Before Crisis: Final Fantasy VII

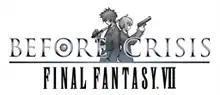
The logo of "Before Crisis: Final Fantasy VII" as designed for the original FOMA release.

is an action role-playing video game developed by Square Enix and originally released for the FOMA mobile service on September 24, 2004. It was later released for SoftBank Mobile and EZweb in 2007. "Before Crisis" is a prequel to the 1997 video game "Final Fantasy VII" and forms part of the "Compilation of Final Fantasy VII", a metaseries expanding on and continuing the story established in "Final Fantasy VII". It takes place six years prior to the events of "Final Fantasy VII" and focuses on the adventures of the Turks, a group of covert operatives working for the Shinra Electric Power Company, and their fights against both rebel group AVALANCHE and their corrupt employers.